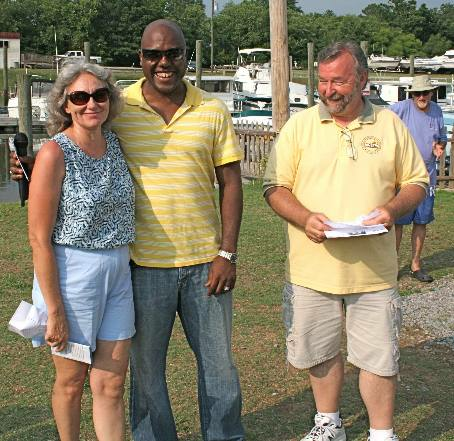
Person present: Yes